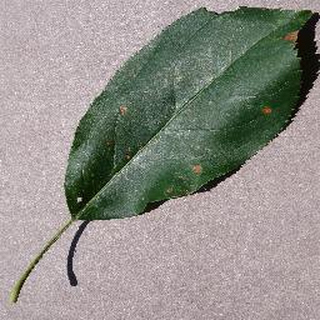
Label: apple_black_rot